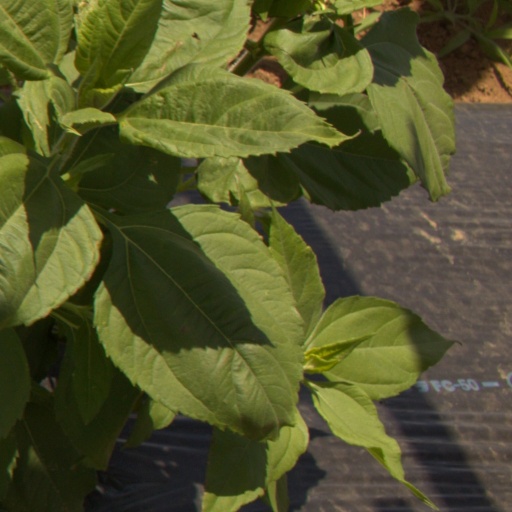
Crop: Jerusalem artichoke